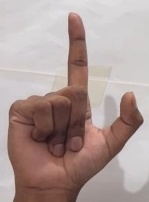
ASL sign: L